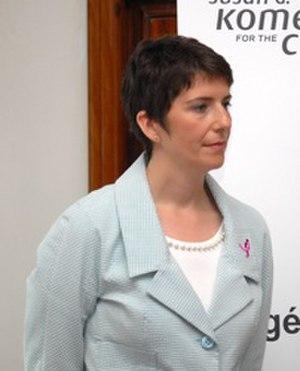
La neuvième législature du Parlement européen est un cycle parlementaire qui a débuté le 1ᵉʳ juillet 2019 suites aux élections européennes de 2019 du 23 au 26 mai 2019.
100 Women est une série multi-formats créée en 2013 par la BBC. La série concerne le rôle des femmes au XXIᵉ siècle et inclut des événements à Londres et à Mexico. Après la publication de la liste, l'émission, intitulée BBC's Women Season, est diffusée pendant trois semaines, pendant lesquelles la BBC propose également des rapports en ligne, des débats et des articles sur les femmes. Les femmes du monde entier sont encouragées à participer sur Twitter, en commentant la liste, ainsi que les entretiens et les débats qui suivent sa publication. Une nouvelle liste de lauréates est publiée chaque année depuis 2013.